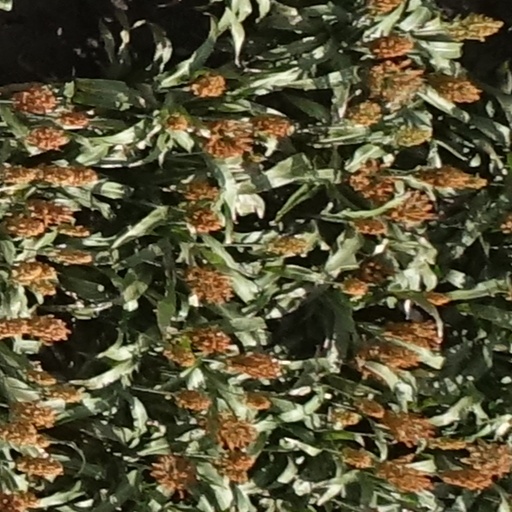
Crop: sorghum